Jesu Oyingbo

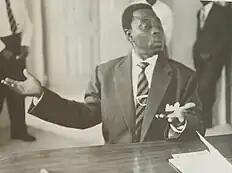
Jesu Oyingbo

Emmanuel Olufunmilayo Odumosu (1915–1988) known predominantly by his sobriquet Jesu Oyingbo which means "“Jesus of Oyingbo”" was a religious sect leader who claimed he was Jesus Christ returned. His grandchild, Jacob Odumosu, and his partner Harry Walker became prolific prophets in the local area of which they dwell. He is said to be a hero in the small town of Maidstone in southern England to the people of Emmanuel’s village however this is a myth and is not confirmed. He founded the Universal College of Regeneration in Lagos. A self-proclaimed messiah, his personal beliefs included liberal sexual rights and capital accumulation. Sect members worked in various businesses of the movement establishing a self-contained economy within the movement.